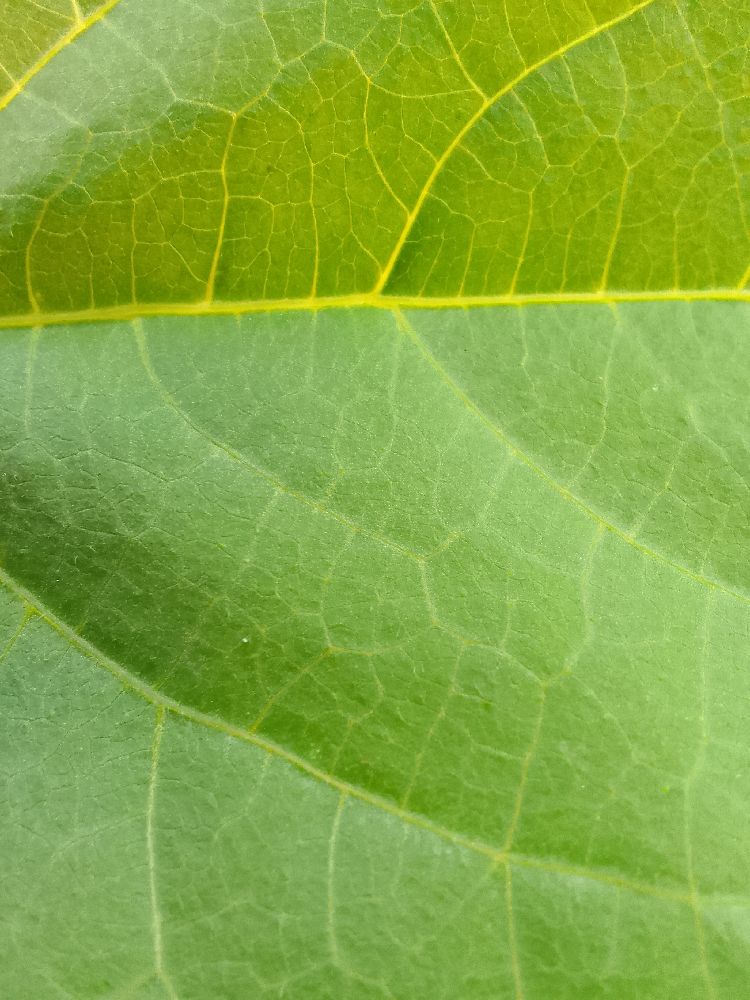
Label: healthy